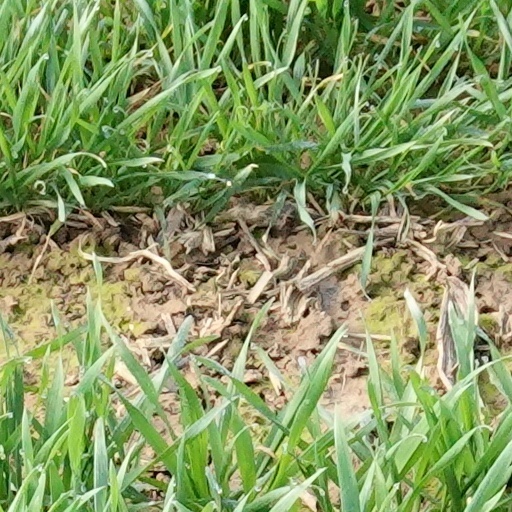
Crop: wheat